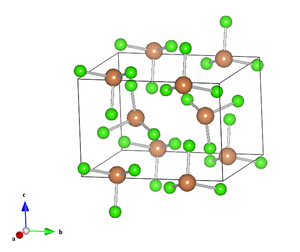
structure cristallographique de SbCl3 mettant en évidence les liaisons Sb-Cl dessiné à l'aide de VESTA K. Momma and F. Izumi, ""VESTA: a three-dimensional visualization system for electronic and structural analysis."" J. Appl. Crystallogr., 41:653-658, 2008.
Le trichlorure d'antimoine est un composé chimique moléculaire de formule brute SbCl₃. C'est un solide mou sans couleur qui était connu comme beurre d'antimoine par les alchimistes. Il a une odeur forte, et, au contact de l'eau, il s'hydrolyse formant de l'oxychlorure et dégageant du chlorure d'hydrogène. Ainsi, les échantillons de SbCl₃ doivent être protégés de l'humidité :